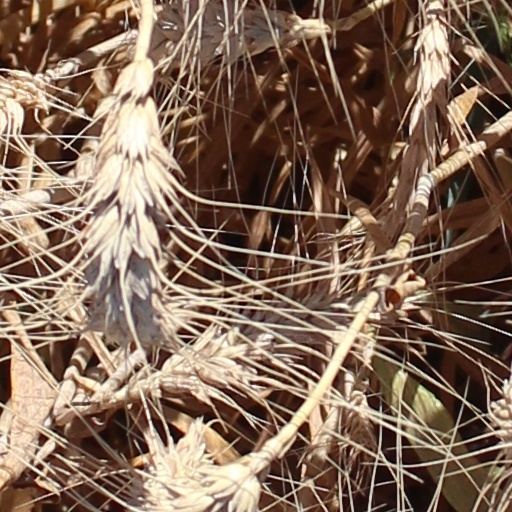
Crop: wheat